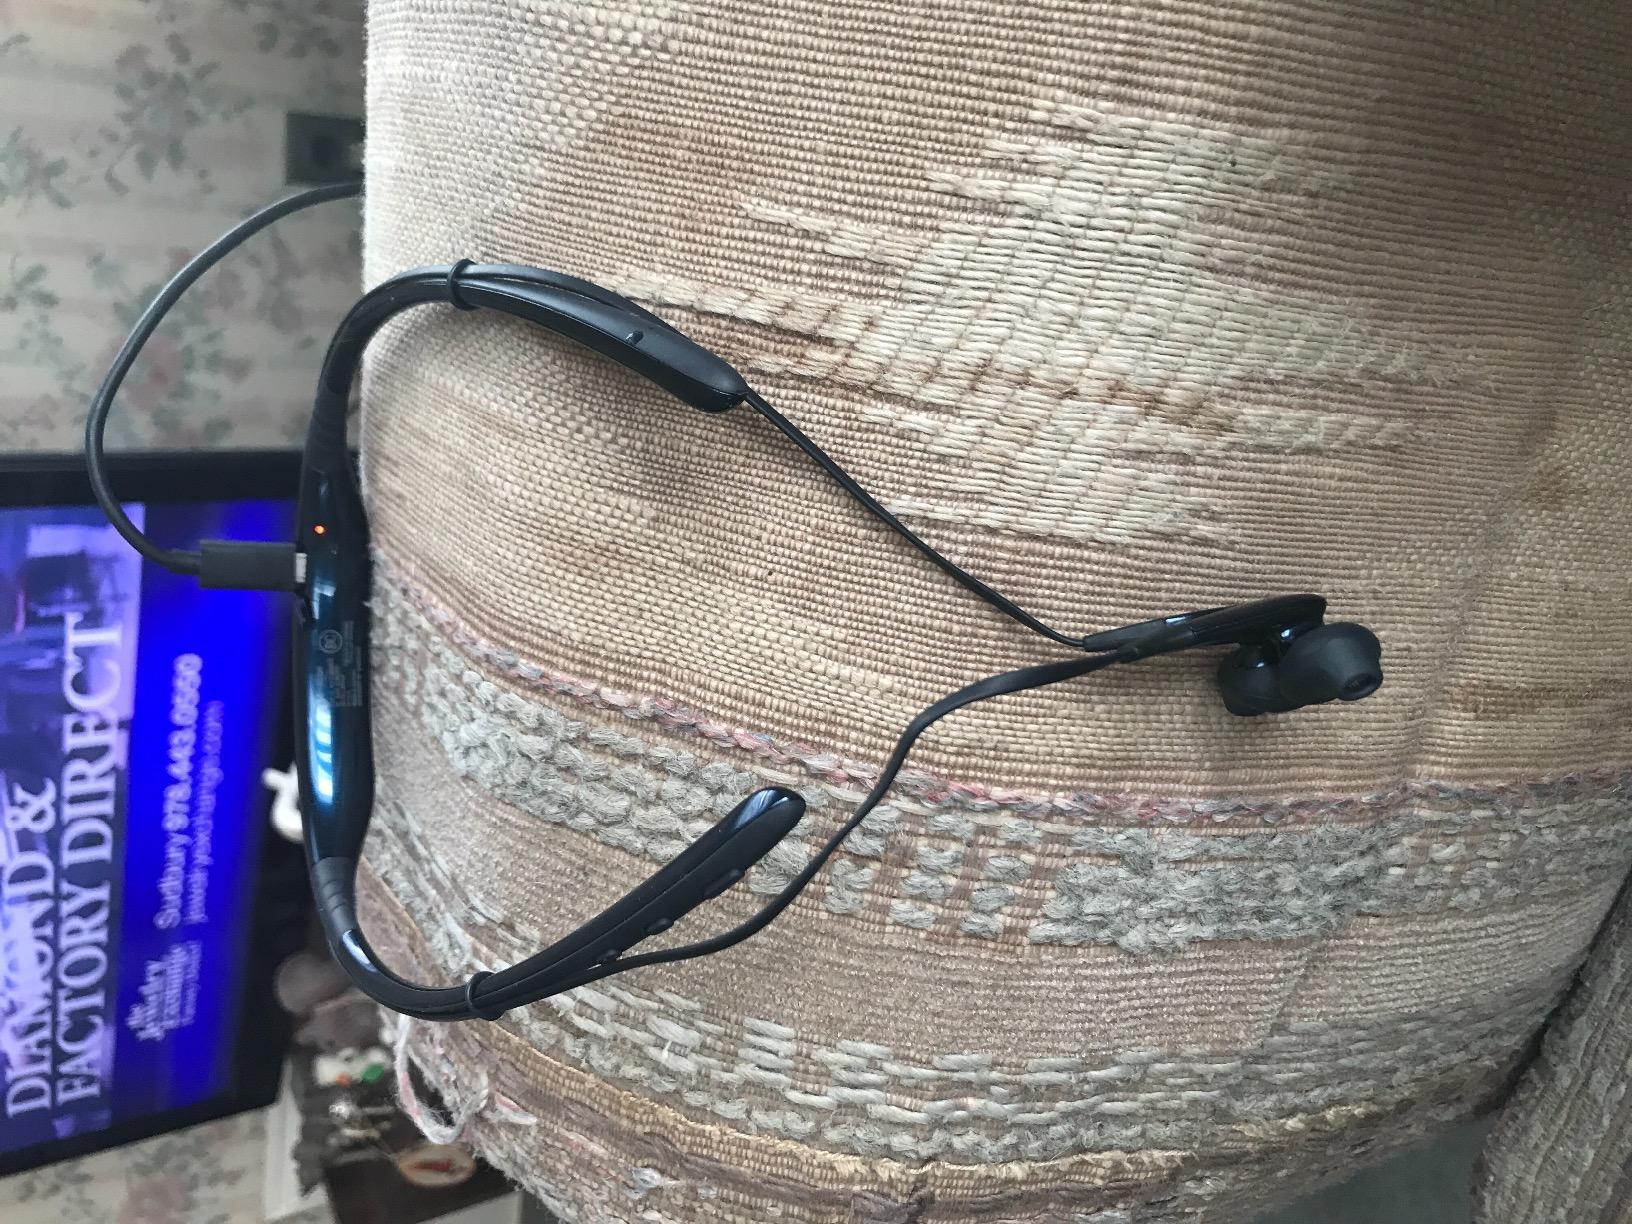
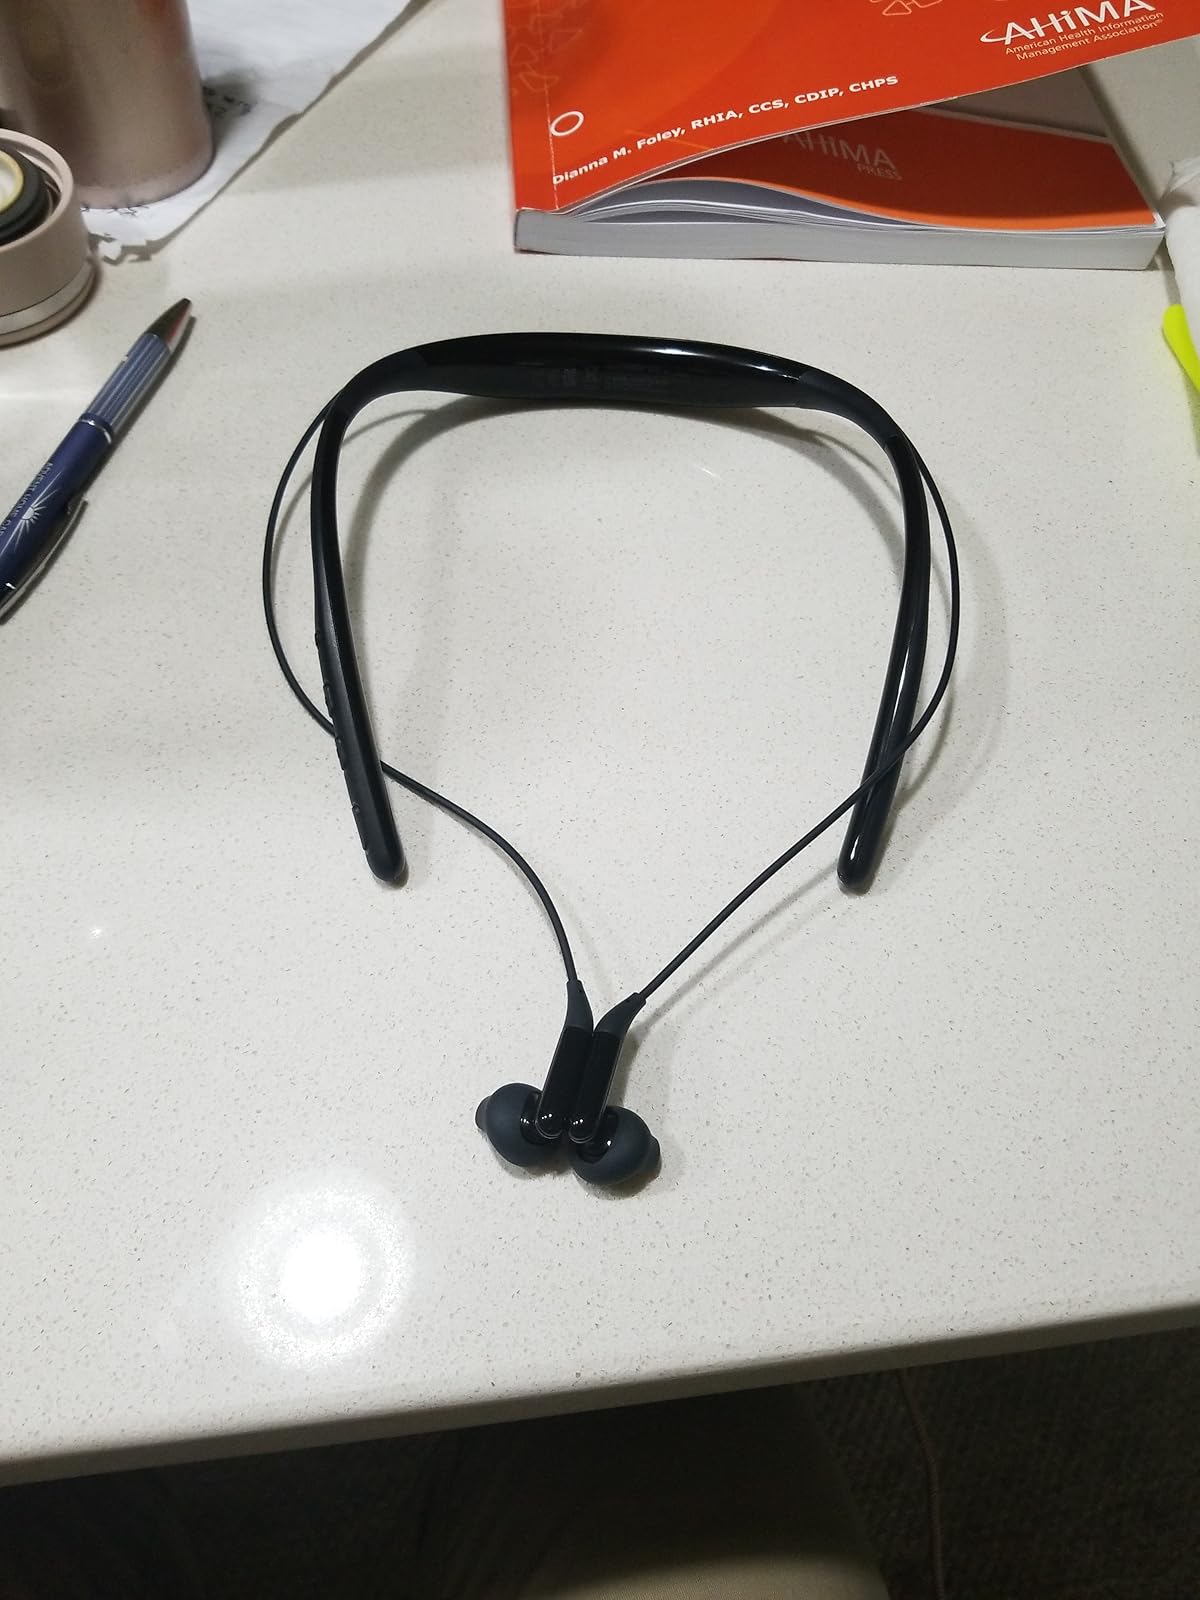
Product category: headphones
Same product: yes